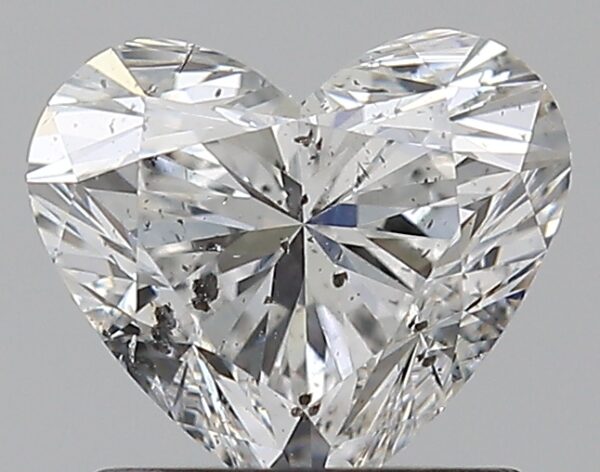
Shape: heart
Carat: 1.02
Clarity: SI2
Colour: F
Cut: EX
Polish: EX
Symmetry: EX
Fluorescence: VSL
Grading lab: IGI
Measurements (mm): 6.12 x 6.96 x 4.16